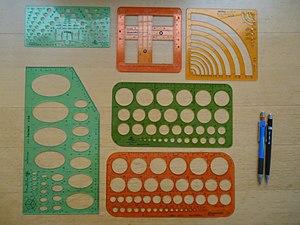
Un trace-formes ou gabarit ou pochoir est un type de plaque large souvent à forme particulière qui contient une série de trous pré-dimensionnés à une certaine échelle, facilitant ainsi le dessin de lettres, de symboles, de signes, de silhouettes et autres éléments graphiques.